Roman Catholic Archdiocese of Brasília

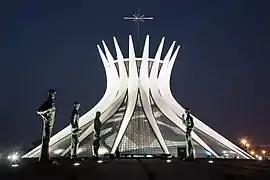
Metropolitan Cathedral of Our Lady of Aparecida

The Metropolitan Archdiocese of Brasília is ecclesiastical territory or archdiocese of the Latin Church of the Catholic Church located in the city of Brasília in Brazil. The archdiocese is a metropolitan see.